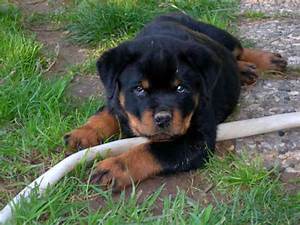
Label: cane